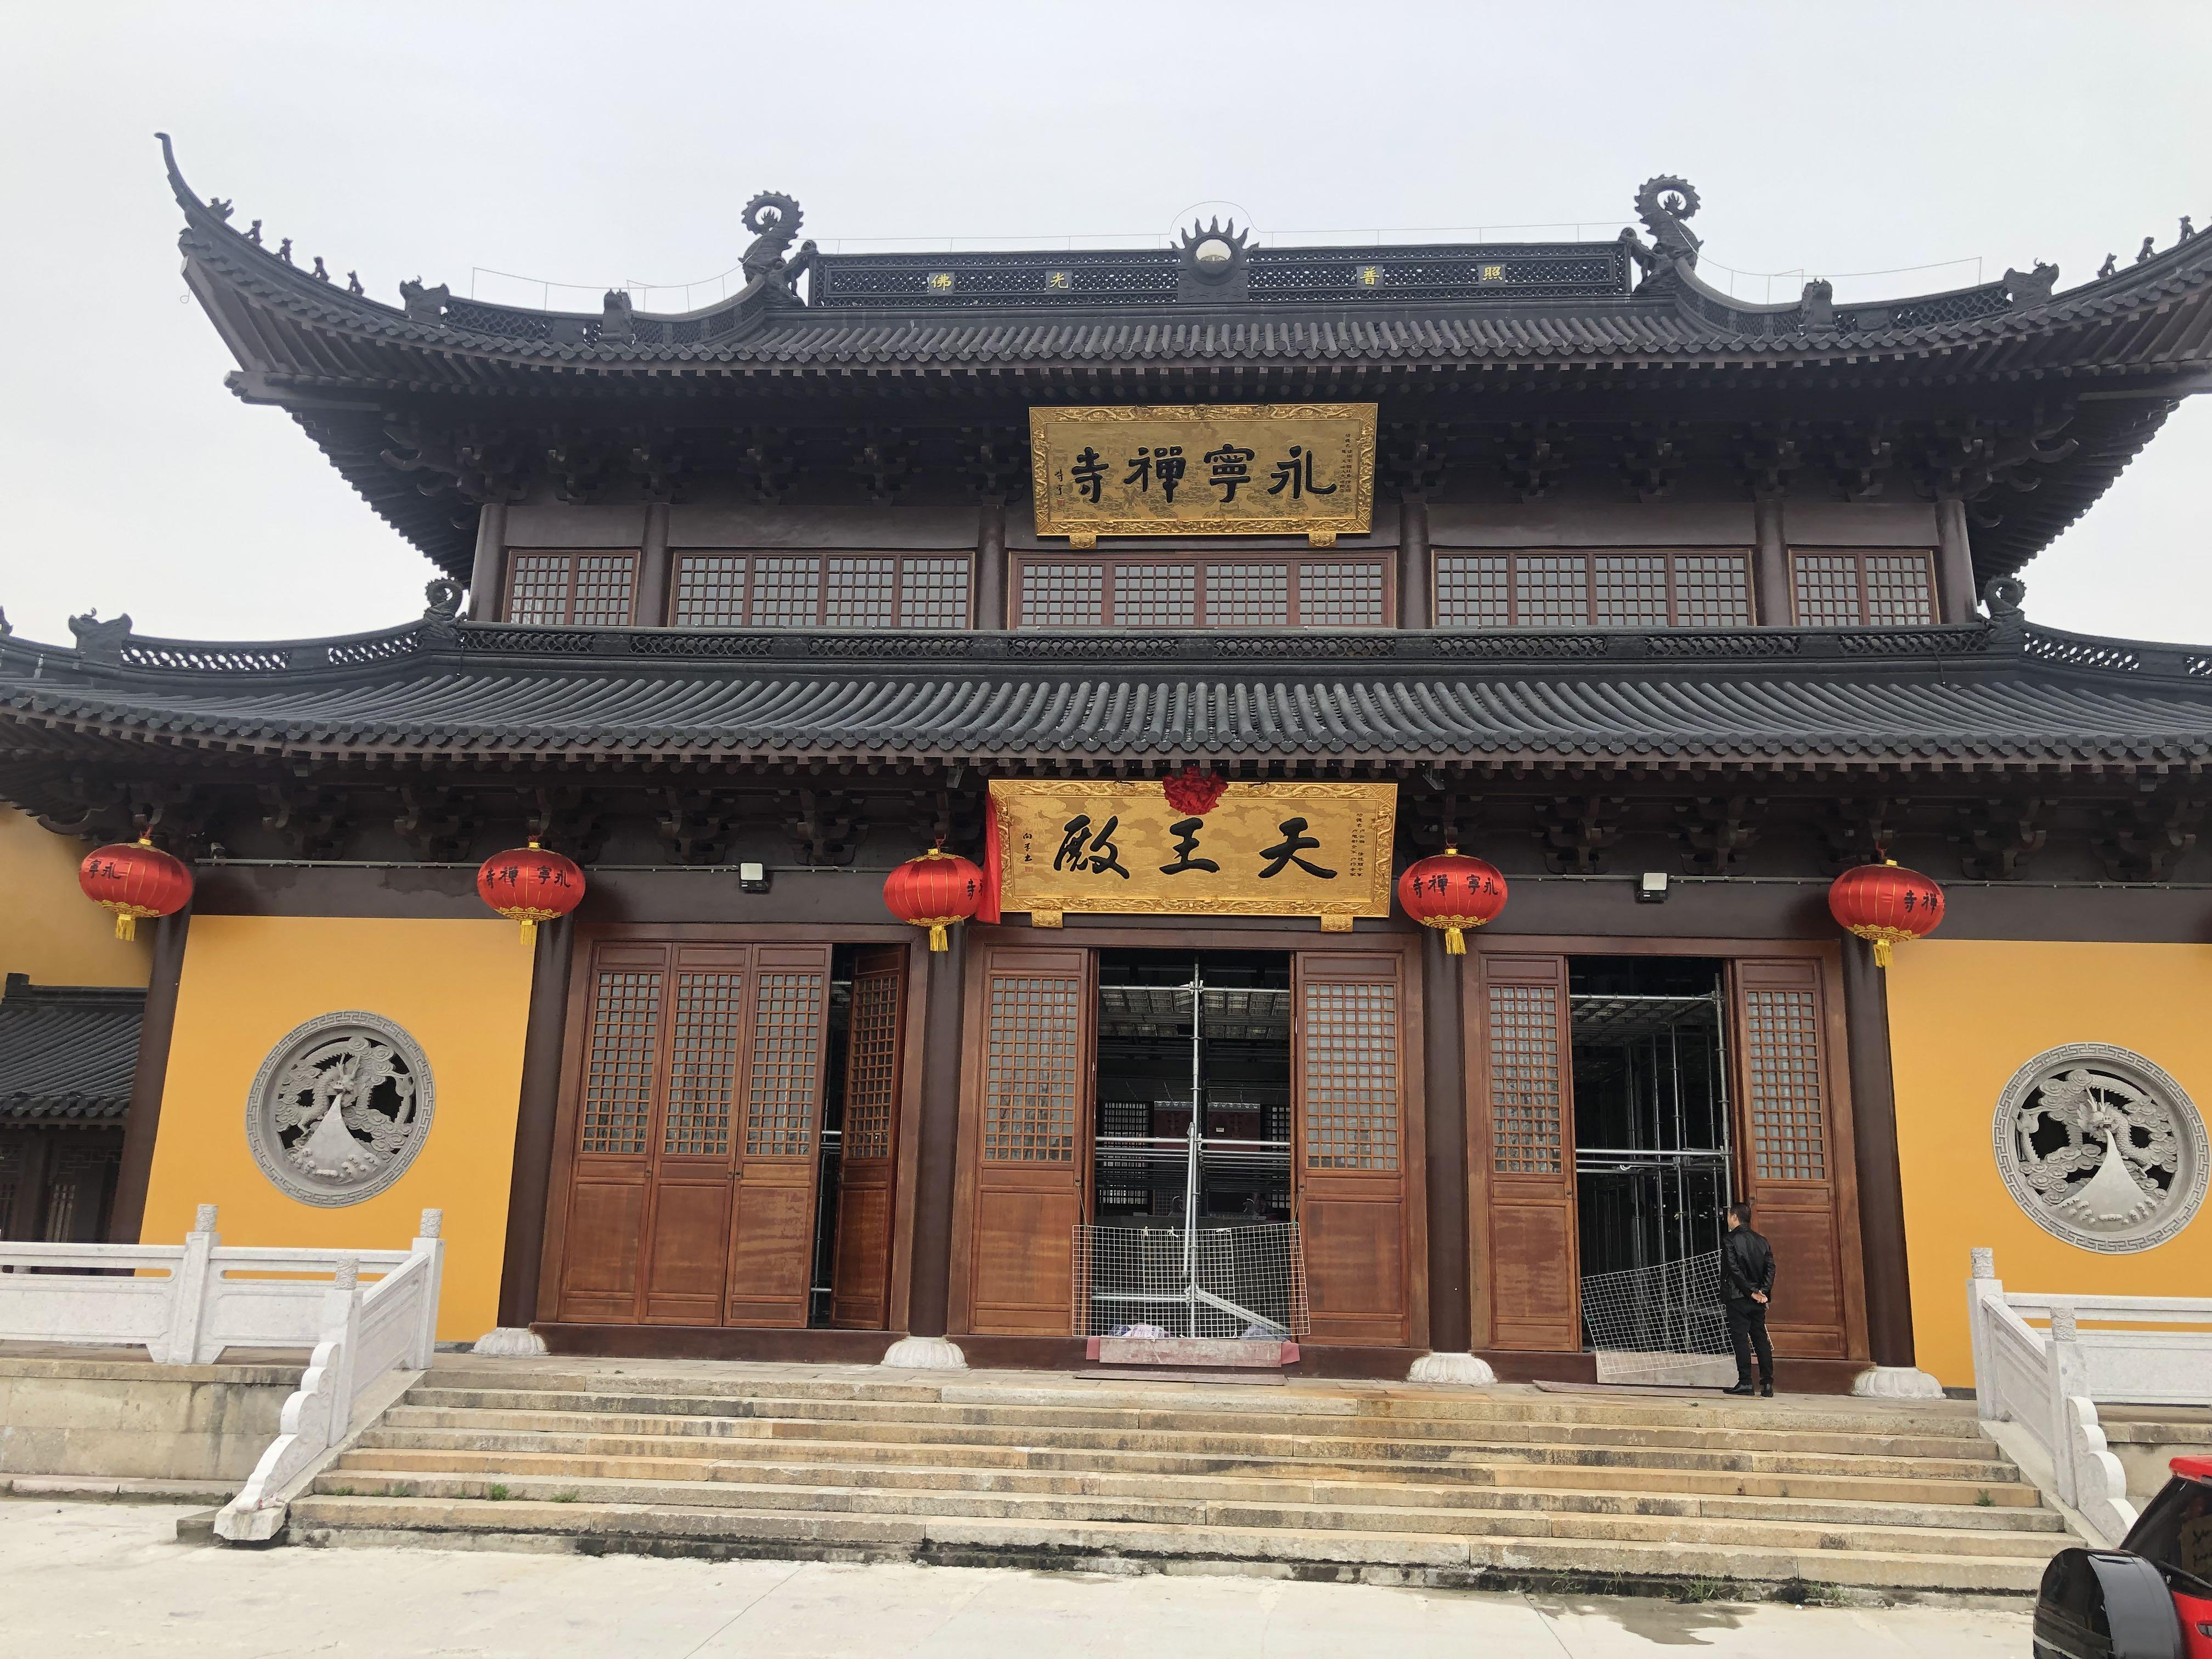
地标名称：海盐永宁禅寺
所在城市：嘉兴市·海盐县